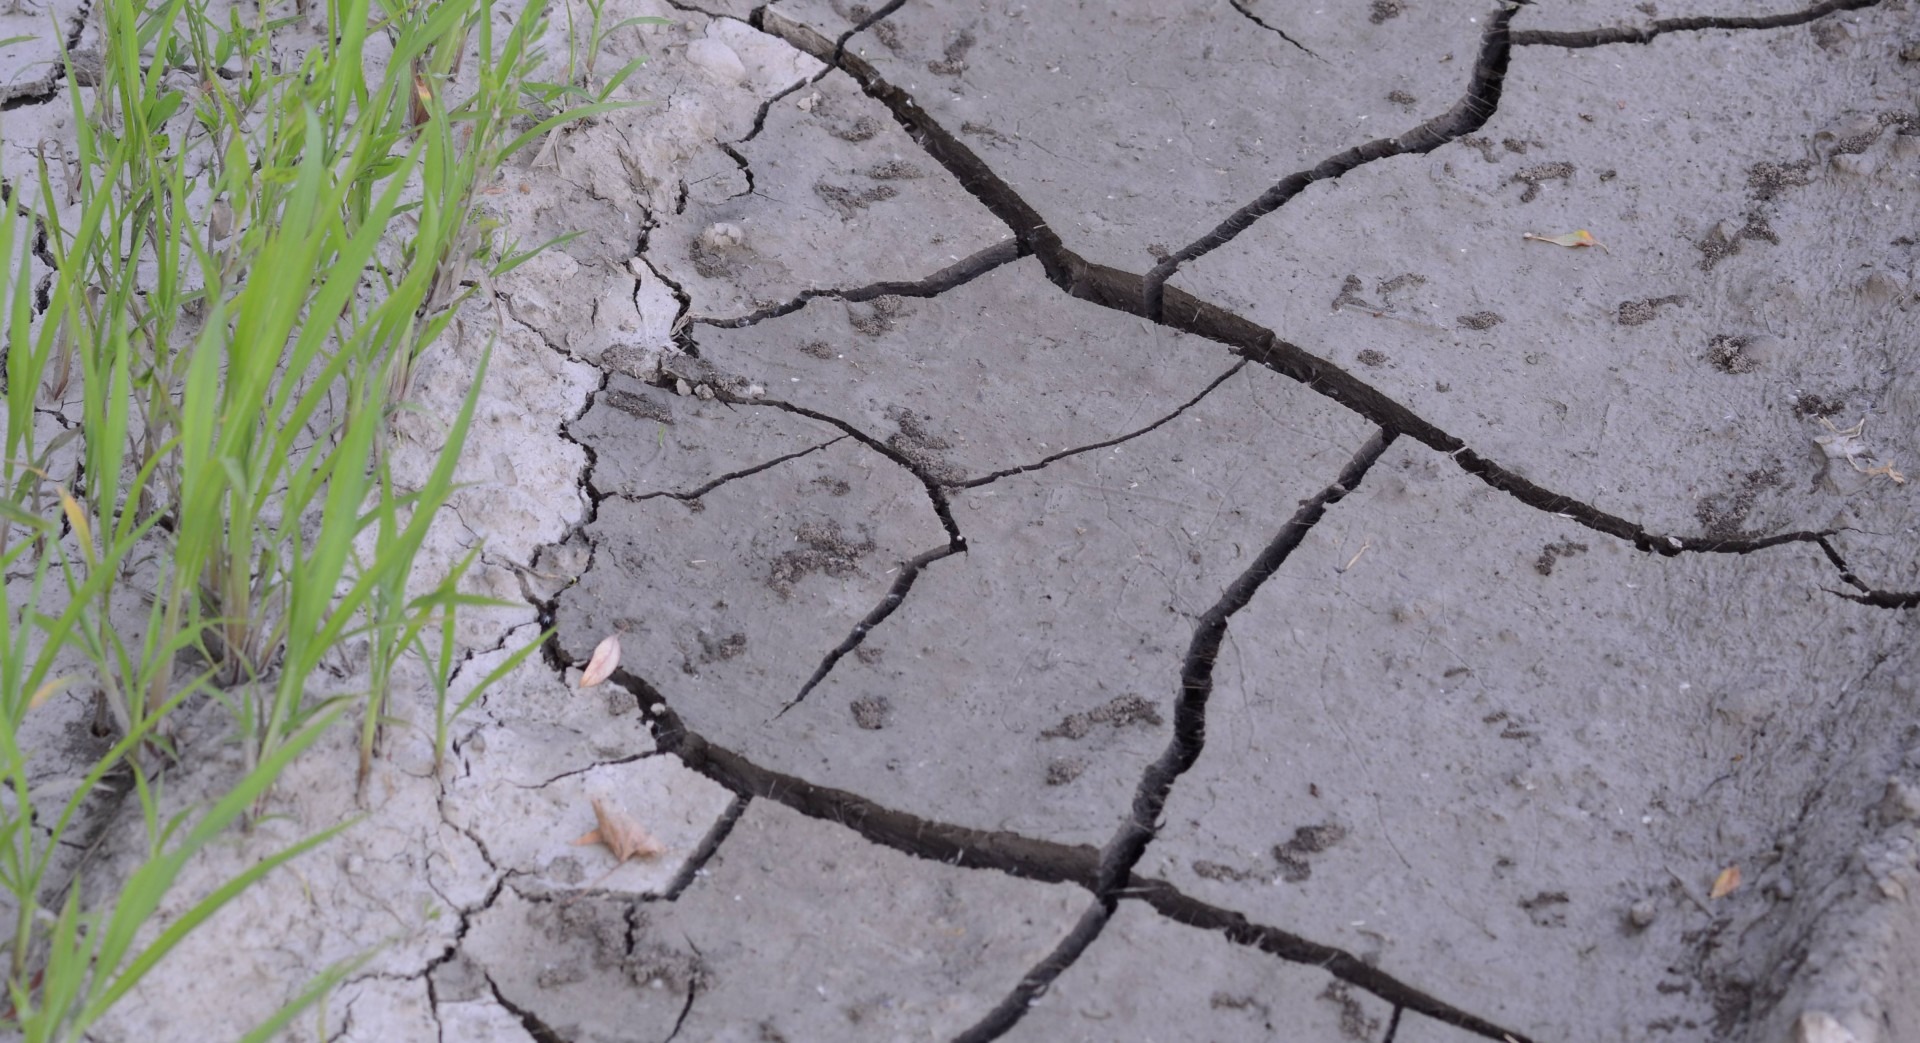
nature, grass, branch, wall, asphalt, soil, heat, life, earth, drought, road surface